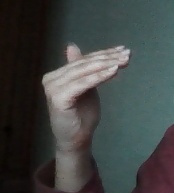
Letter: khaa